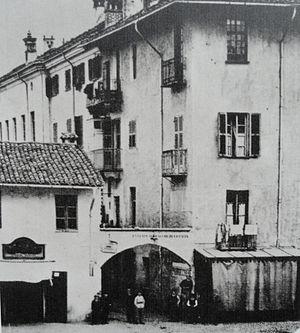
La synagogue de Saluces, construite à la fin du XVIIIᵉ siècle dans le ghetto, montre par la richesse de ses décorations le dynamisme de la communauté juive de l'époque. Saluces est une ville du Piémont en Italie, située à trente kilomètres au nord de Coni et à 55 km au sud de Turin.